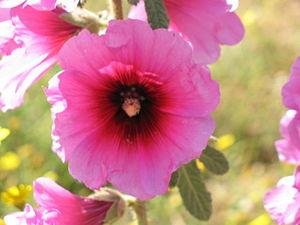
Le Gaudete est le premier terme latin de l'introït du troisième dimanche de l'Avent. Ce mot, signifiant Réjouissez-vous, se distingue en raison d'une caractéristique particulière de ce dimanche dans la période de l'Avent. Celui-ci donnait naissance à de nombreuses œuvres.